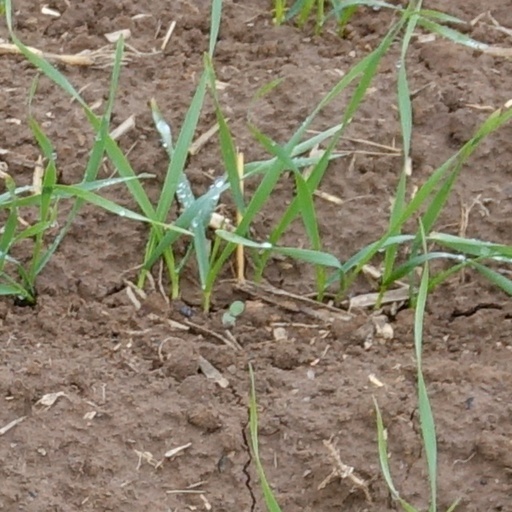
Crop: wheat